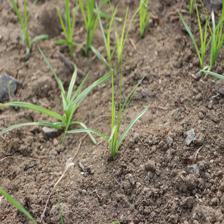
Label: Grass